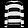
Label: Pullover